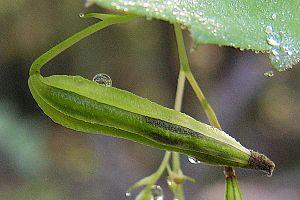
L'autochorie est un mode de dissémination des graines et des spores que certaines plantes et champignons ont développé. Les organismes pratiquant l'autochorie dispersent eux-mêmes leurs graines par des moyens mécaniques souvent brusques.